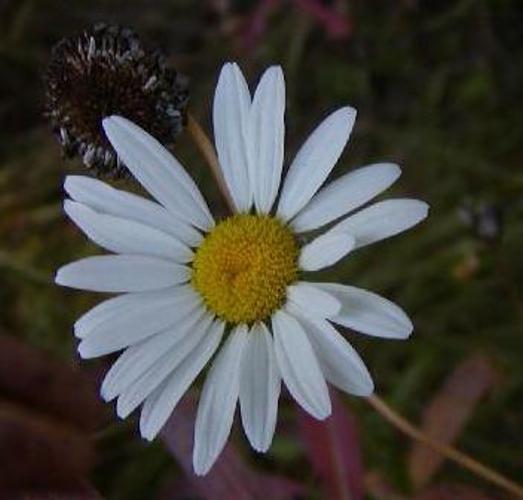
Flower: Daisy